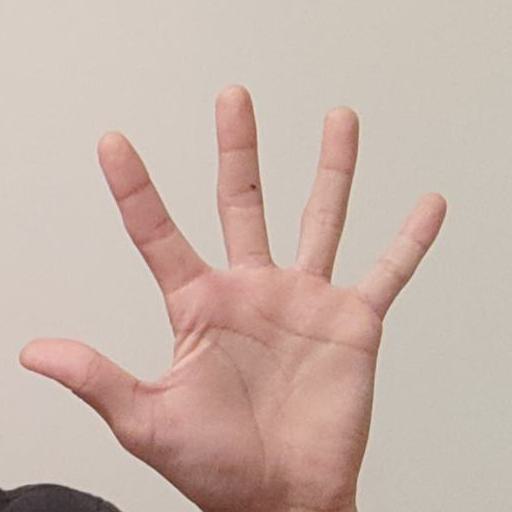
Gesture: palm